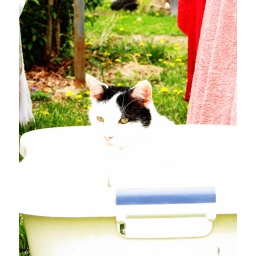
cat in a basket 2